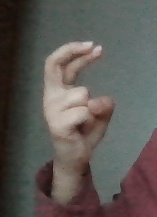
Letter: zay